Hernán Lombardi

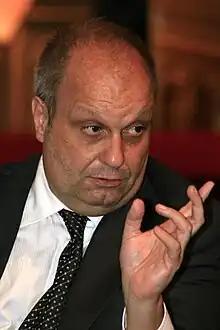
Portrait of Hernán Lombardi

Santiago Hernán Lombardi (born 4 May 1960) is an Argentine politician and civil engineer. He currently serves as National Deputy representing Buenos Aires province. Previously, he served as Minister of Culture, Sports and Tourism during the presidency of Fernando de la Rúa in 2001. Also, he served as Director of the System of Public Media of Argentina between 2015 and 2019, designated by president Mauricio Macri. He is part of Radical Civic Union.